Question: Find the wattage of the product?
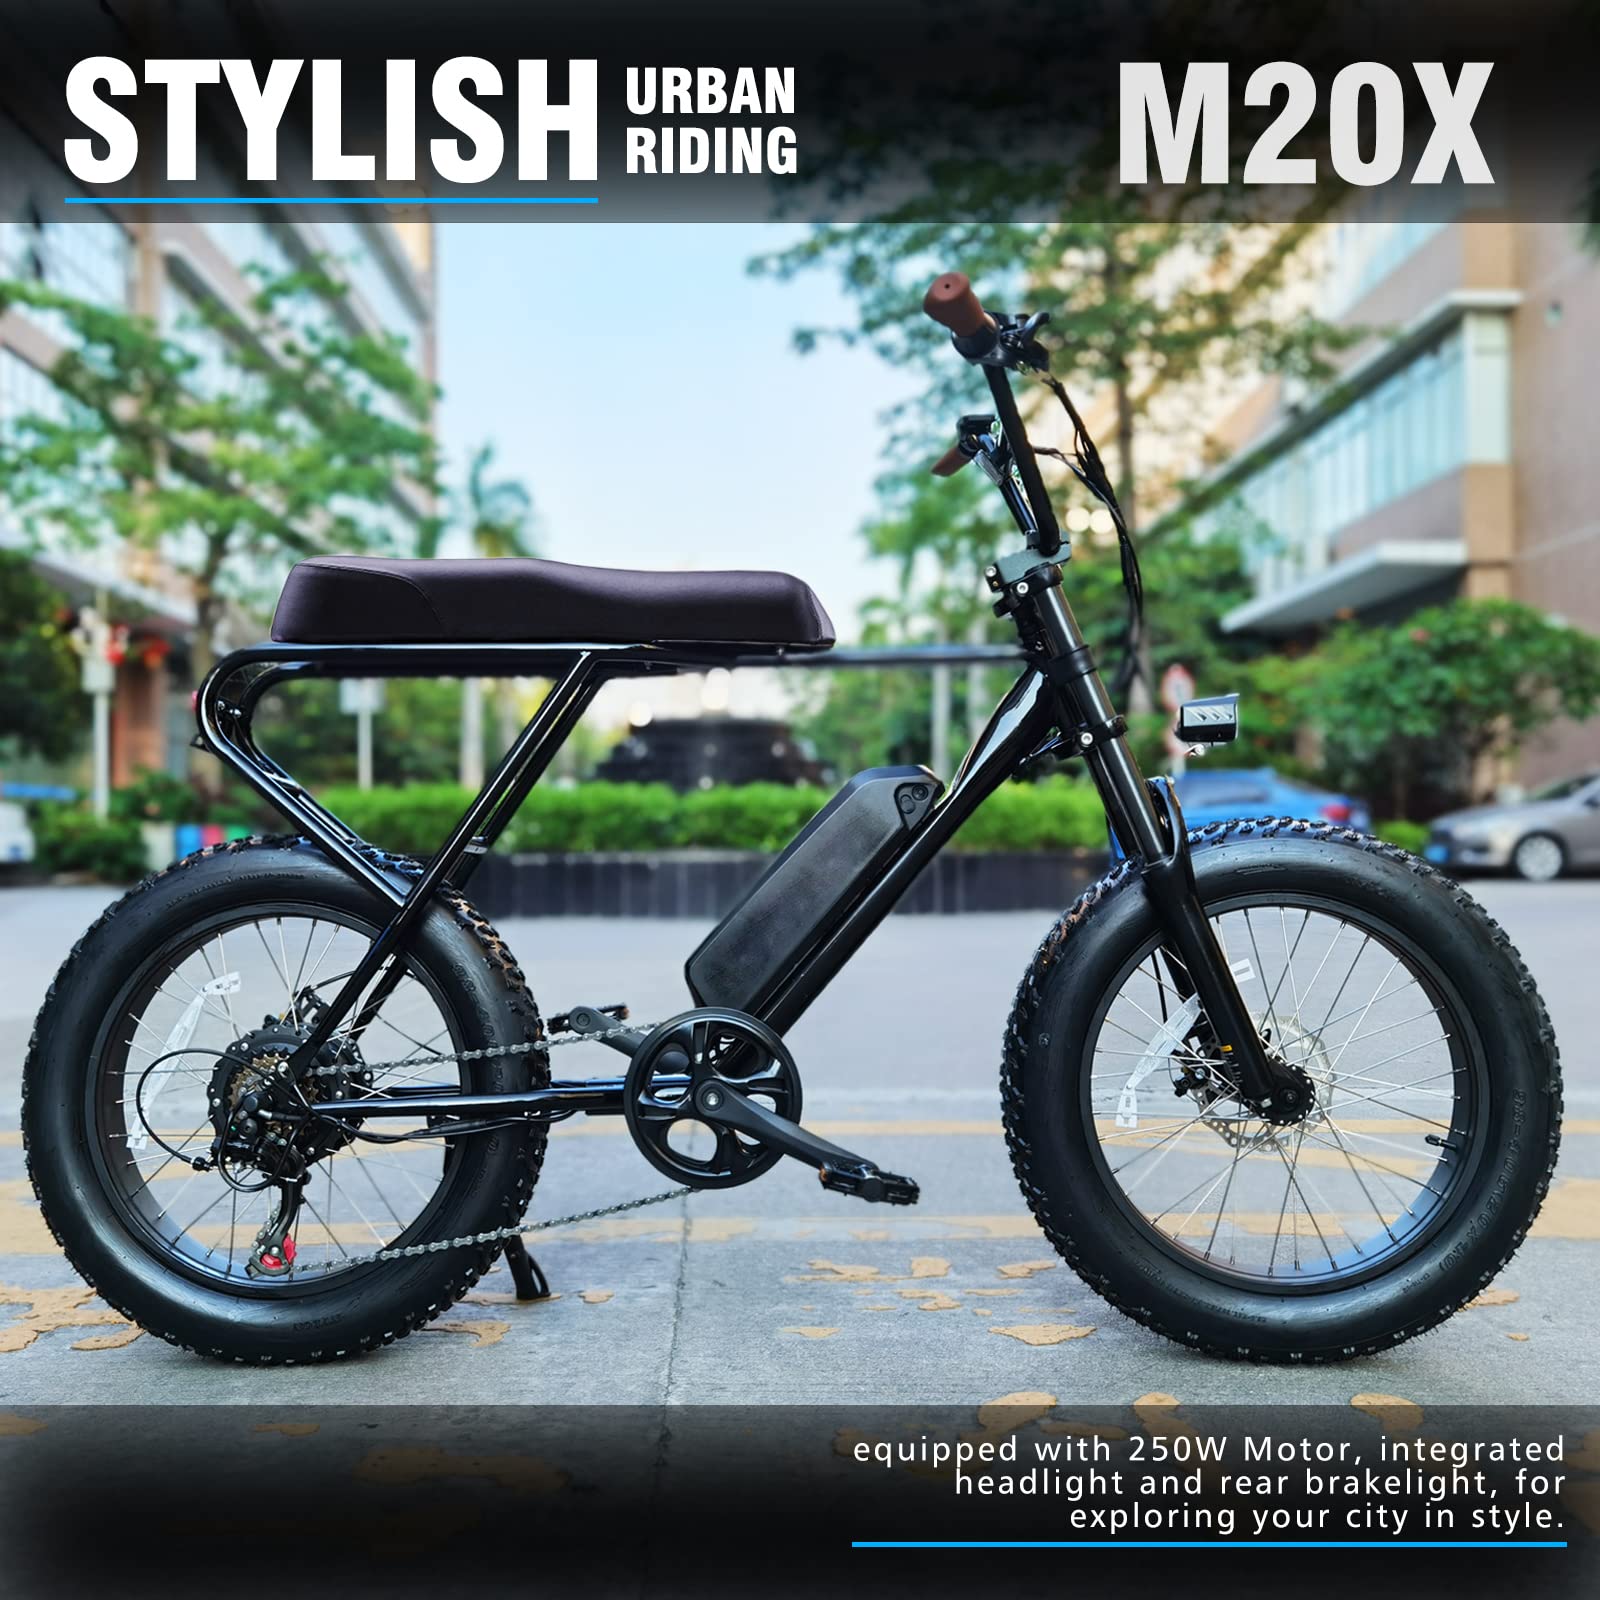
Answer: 250.0 watt